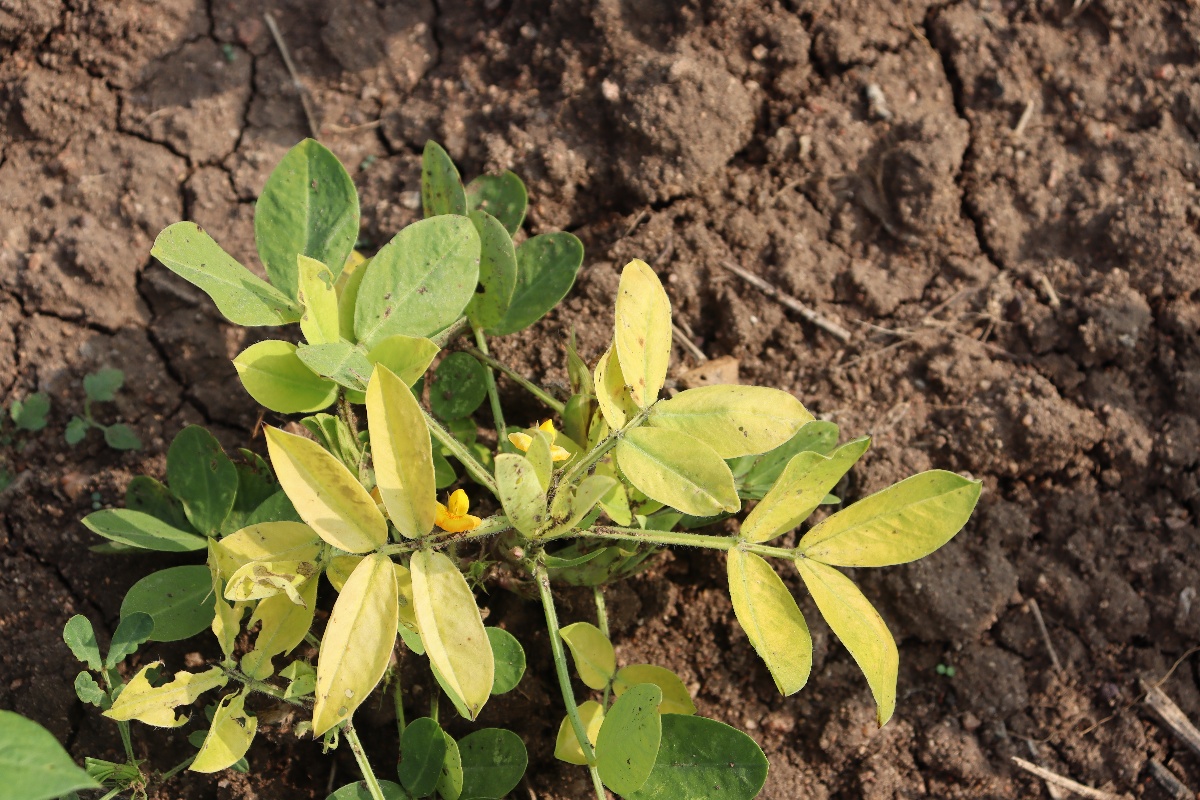
Label: nutrition deficiency